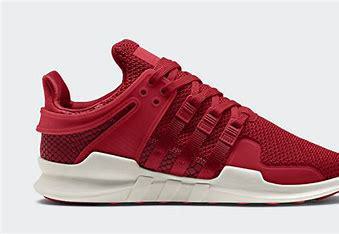
Brand: Adidas
Model: EQT Support Adv